Charles Tiffin

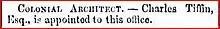
Brisbane Courier, 27 December 1859

Charles Tiffin (1833–1873) was an English architect, who spent most of his career in Queensland, Australia where he held the post of Queensland Colonial Architect.